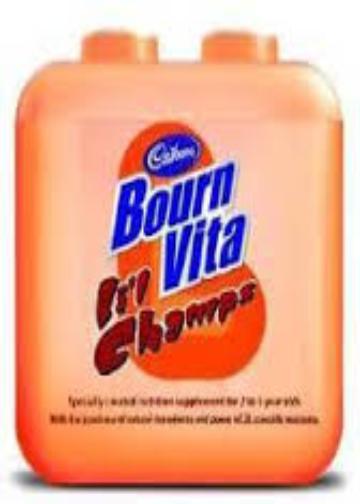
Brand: Bournvita
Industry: Food